Nádia Campeão

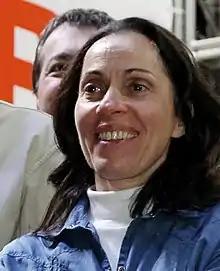
Campeão in 2012.

Nádia Campeão (born 27 February 1958) is a Brazilian engineer and politician, member of the Communist Party of Brazil (PCdoB). She was Vice Mayor of São Paulo from 2013 to 2017, the second woman to assume this office.